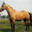
Label: horse